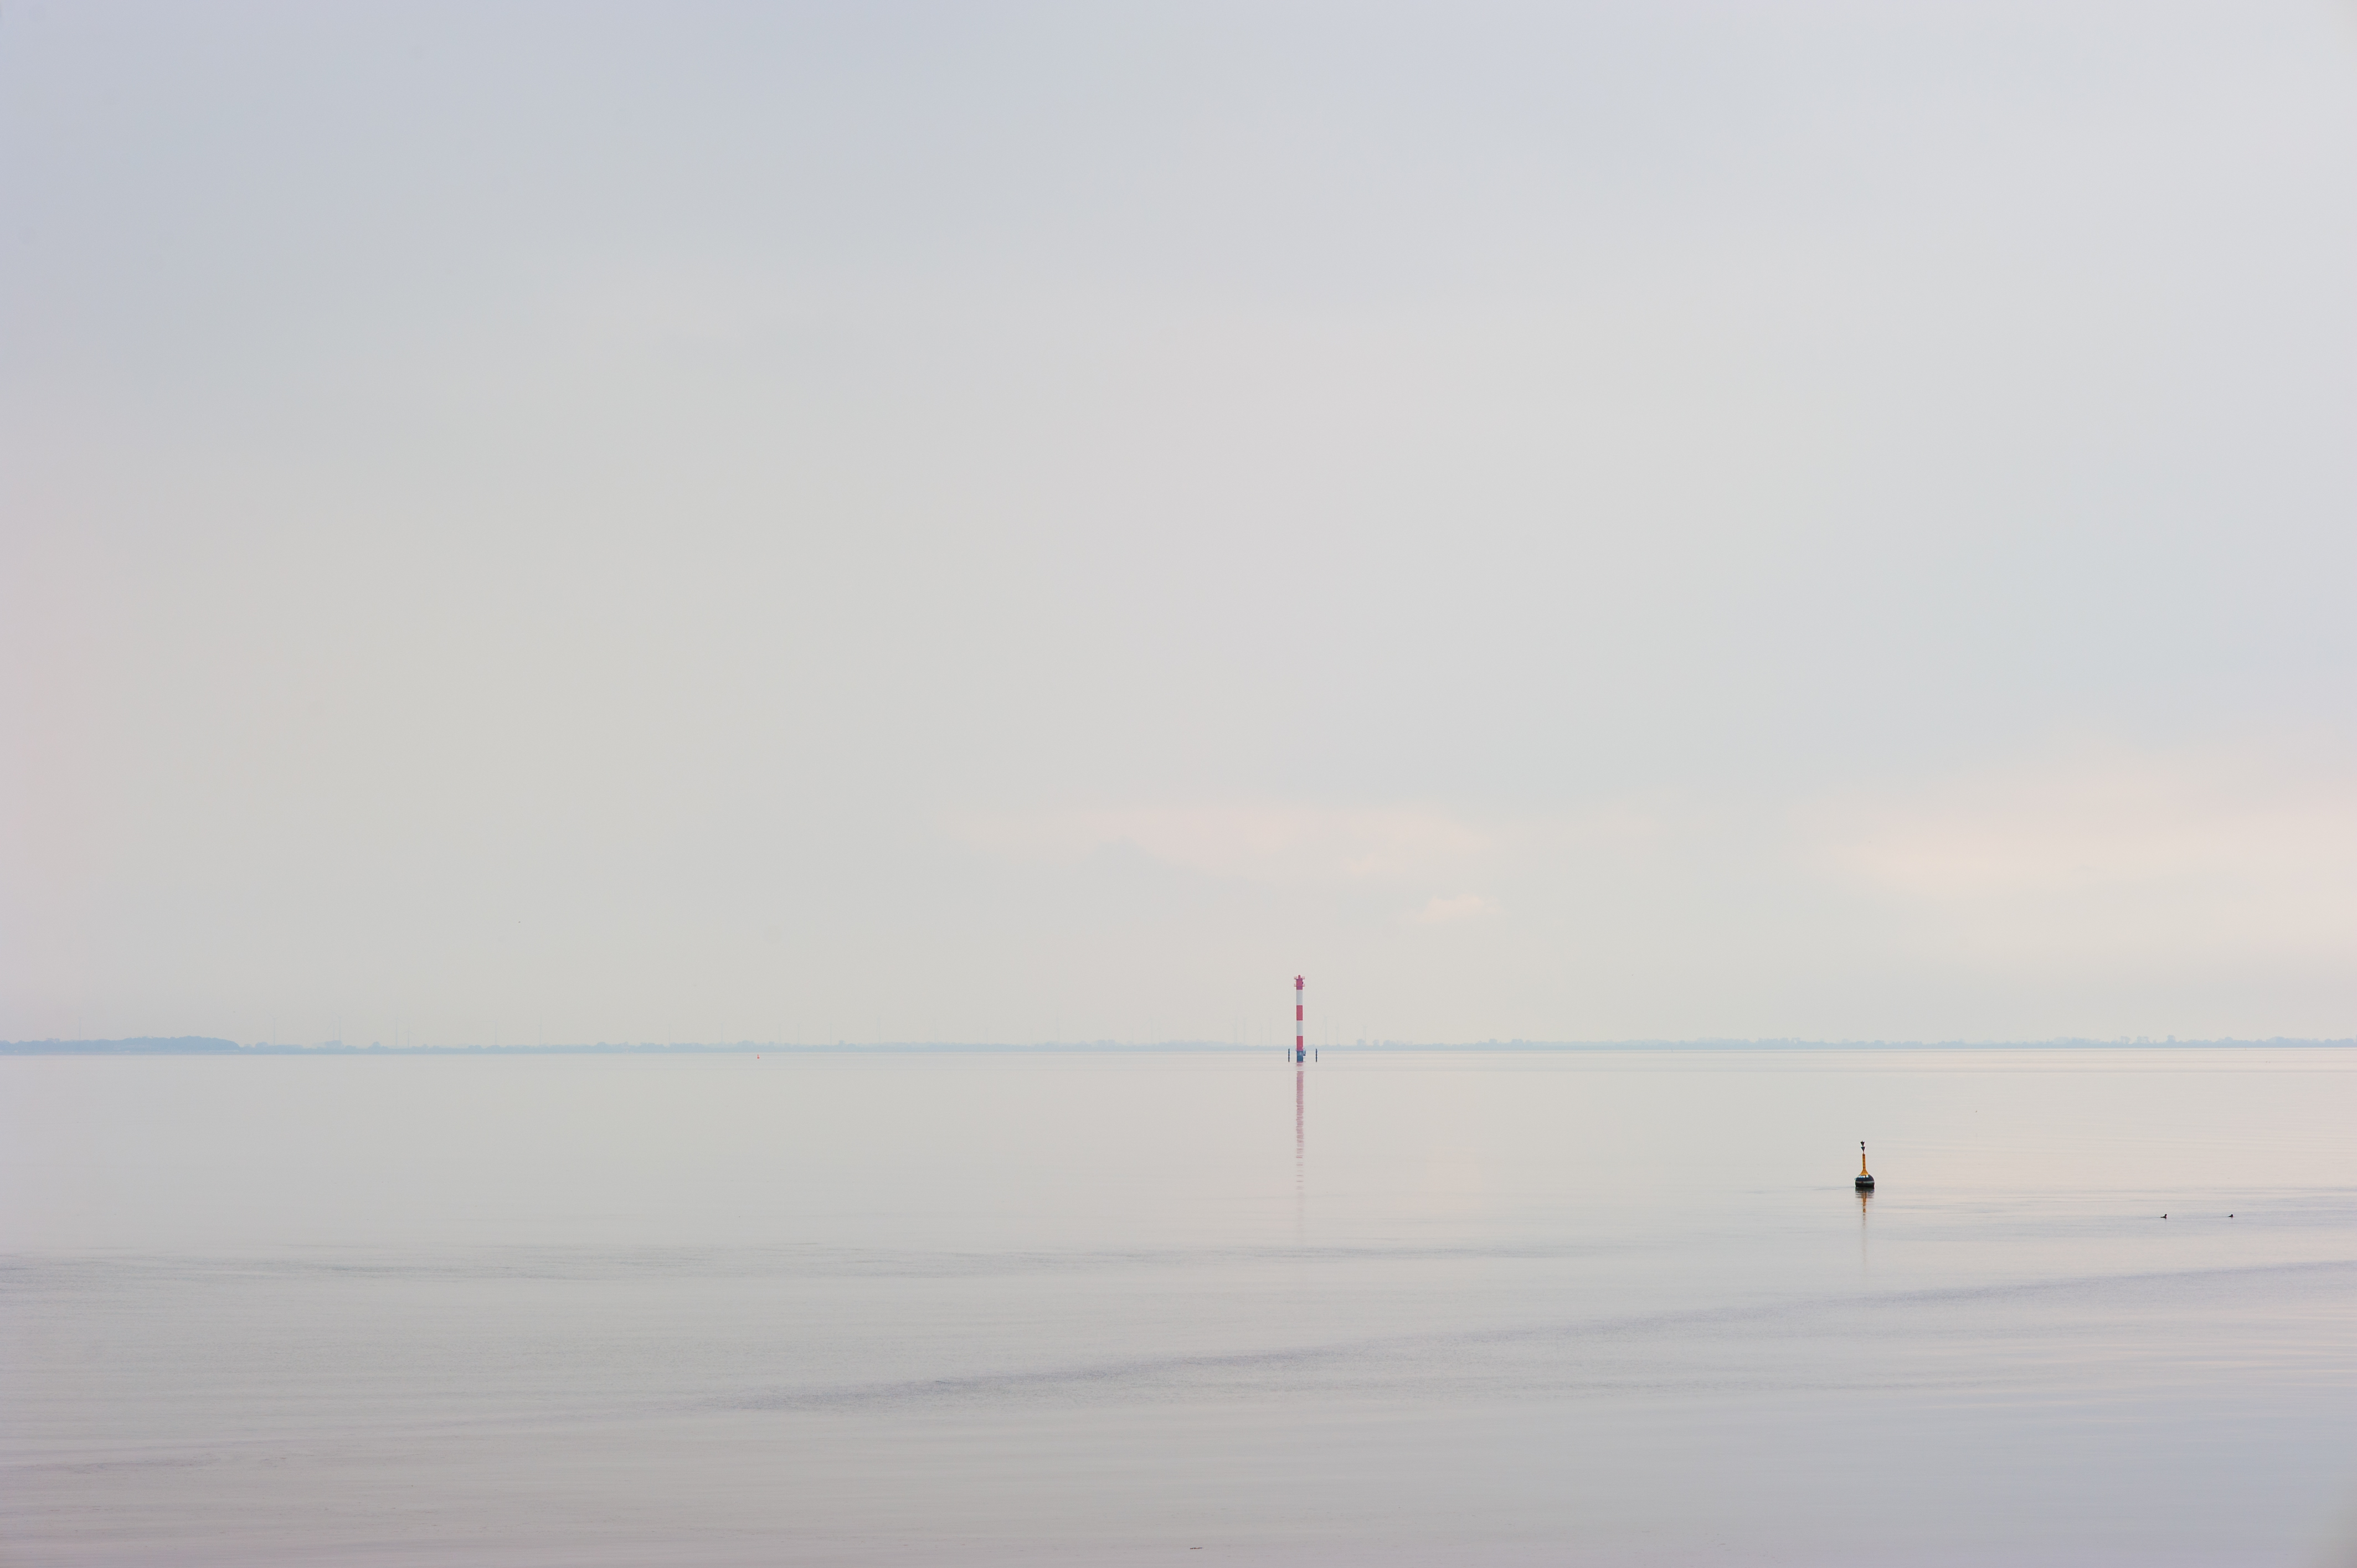
beach, sea, coast, ocean, horizon, cloud, fog, sunrise, mist, morning, shore, wave, wind, dawn, line, tranquil, haze, calm, atmospheric phenomenon, atmosphere of earth